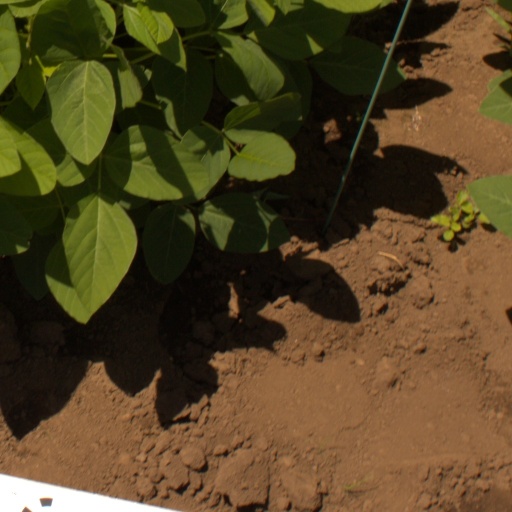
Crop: soybean